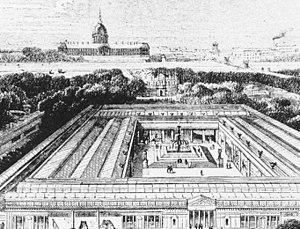
Pavillon de l'Exposition des produits de l'industrie française de 1849 avec l'Hôtel des Invalides à l'arrière-plan.Structure temporaire élevée dans le Carrée Marigny, Jardins des Champs-Elysées, Paris, France.
Cette page concerne l'année 1849 du calendrier grégorien.